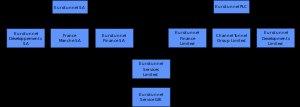
Les études de conception et la maitrise d’œuvre du projet ont notamment été réalisées par les sociétés d’ingénierie Setec et Atkins. Ces deux sociétés ont reçu conjointement le prix « Major civil engineering project of the last 100 years », décerné par la FIDIC en septembre 2013.